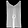
Label: Shirt